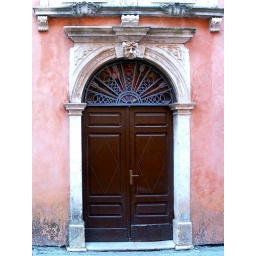
A door on a small side street in Novigrad / Croatia.